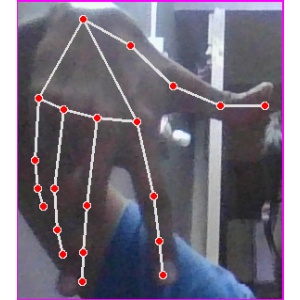
अक्षर: ग